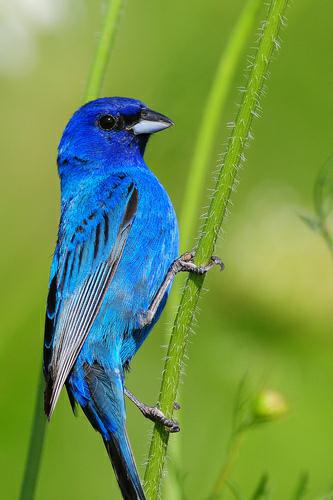
A photo of a indigo bunting